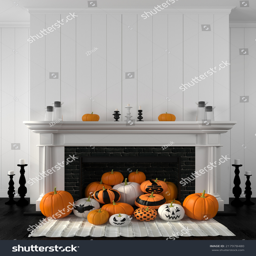
beautiful white fireplace in the classic style against a white wall and decorated with painted pumpkins